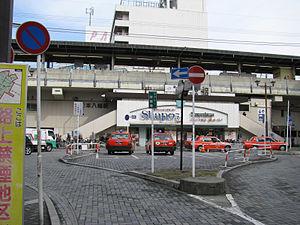
La gare de Motoyawata est une gare ferroviaire de la ville d'Ichikawa, dans la préfecture de Chiba au Japon. Elle est située dans le quartier de Motoyawata, d'où son nom. La gare est desservie par la ligne Chūō-Sōbu de la JR East et par la ligne Shinjuku de la Toei.